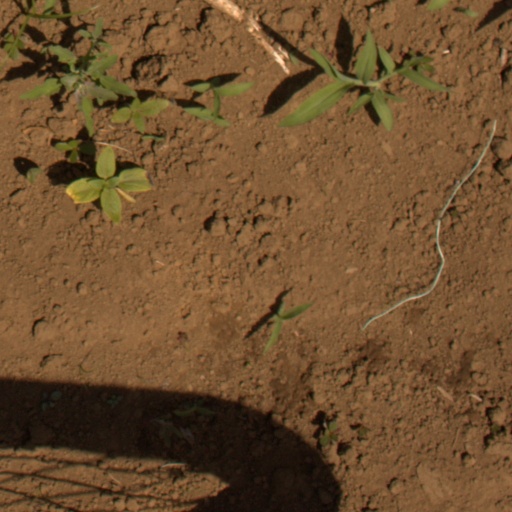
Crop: Jerusalem artichoke